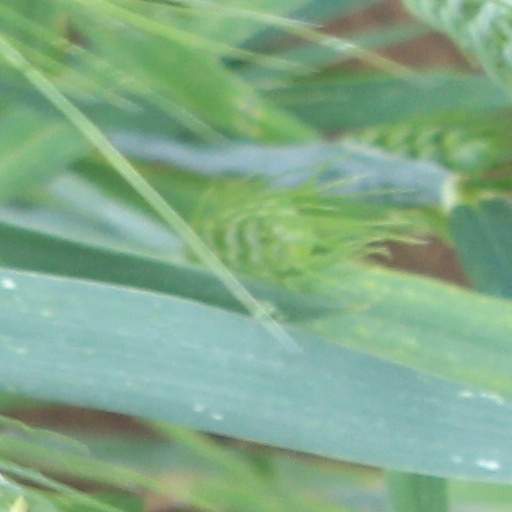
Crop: wheat